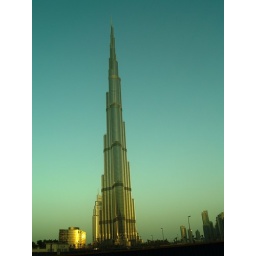
Burj Khalifa (World's tallest tower standing over 800 meters high)- Dubai